2020 Michigan graduate students' strike

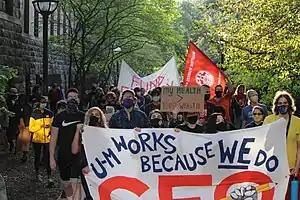
GEO members and supporters protesting

The 2020 Michigan graduate students' strike was a labor strike launched by the Graduate Employees' Organization 3550 (GEO 3550), the graduate student employee union that represents approximately 2,100 graduate student instructors at the University of Michigan in Ann Arbor, Michigan, United States. The main cause of the strike was related to graduate students' objection to the university's plans for reopening during the COVID-19 pandemic. Additional calls were made by the union for defunding the campus police. The strike started on September 8, 2020, and was scheduled to last for four days, with a subsequent vote extending the strike for another week. Following the start of the strike, resident assistants and student employees for the university's dining services announced they would also strike over similar concerns regarding the university's COVID-19 policies.